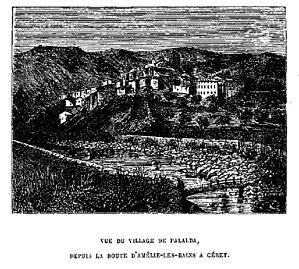
Vue du village de Palalda, depuis la route d'Amélie-les-Bains à Céret (1862)
Palalda est une ancienne commune du département français des Pyrénées-Orientales. Elle fait aujourd'hui partie de la commune d'Amélie-les-Bains-Palalda.